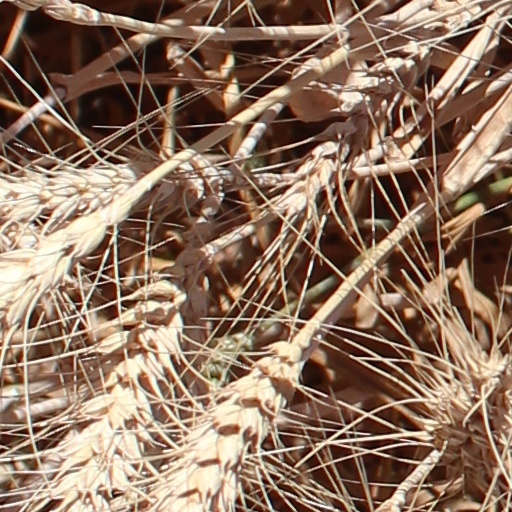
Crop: wheat